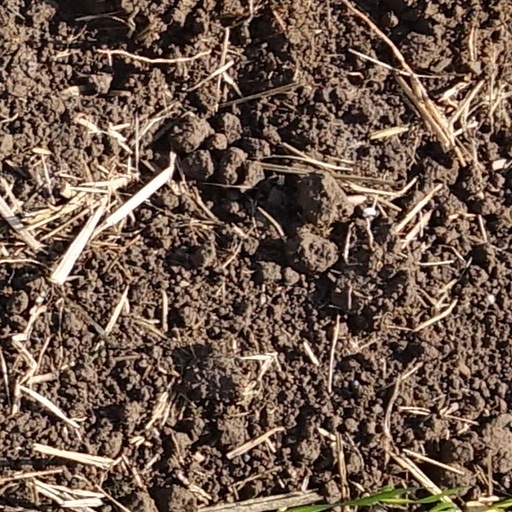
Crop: wheat